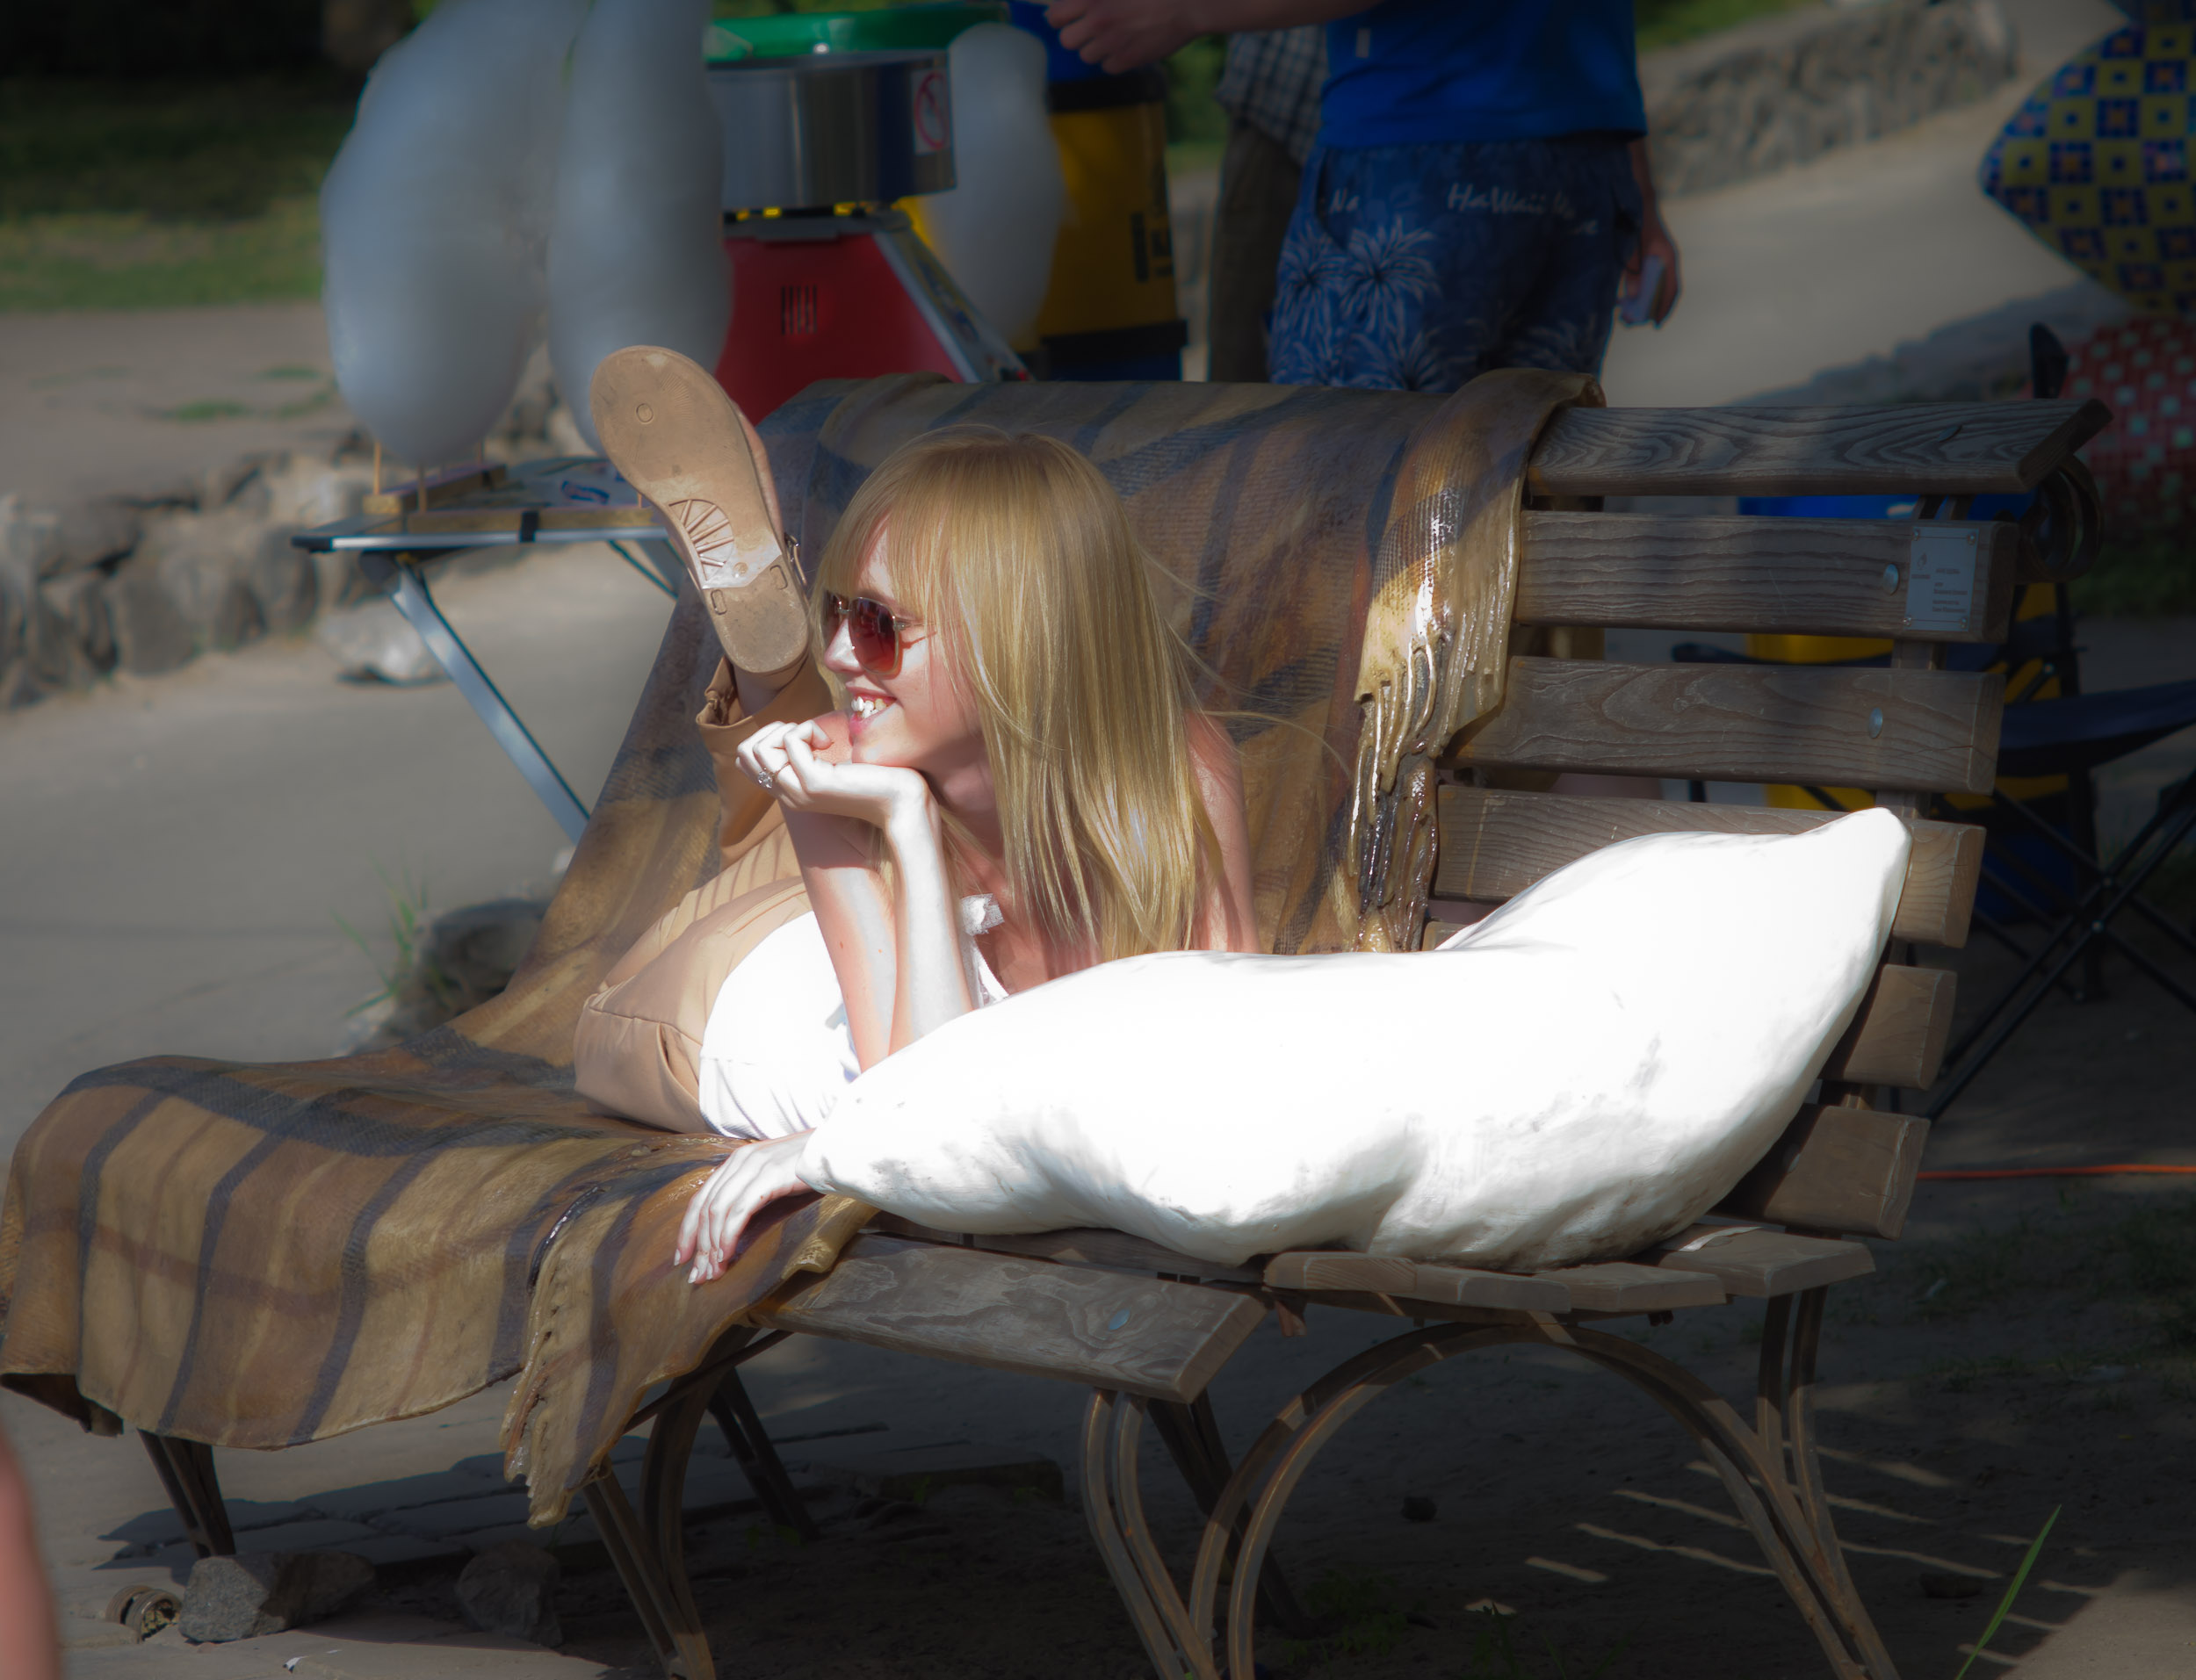
landscape, people, bench, alley, portrait, spring, sitting, pillow, sculpture, 2013, kiev, human positions